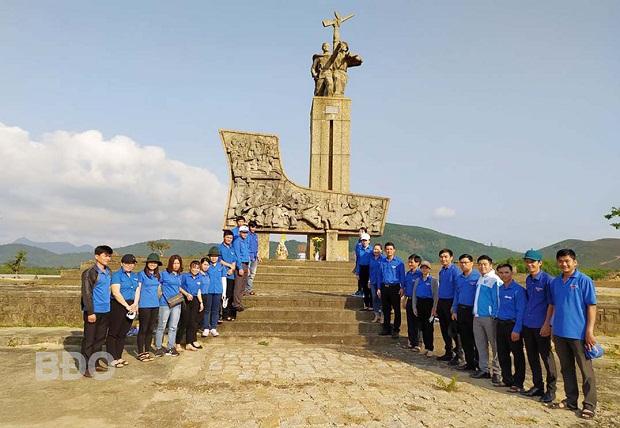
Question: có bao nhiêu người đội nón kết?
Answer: có năm người